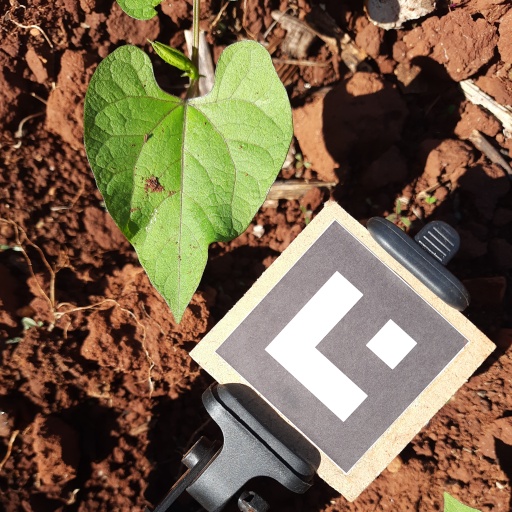
Observations: wavy surface, no eating holes, with soild dust, under sunlight